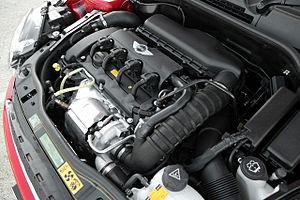
La Mini est une automobile de type citadine premium produite par le constructeur britannique Mini. Elle est la troisième génération de Mini depuis 1959.
Le moteur EP, parfois dénommé « moteur Prince », est un moteur thermique automobile à combustion interne produit par la Société Française de Mécanique. À son lancement en 2006, il est prévu qu'il équipe la gamme intermédiaire du constructeur français Groupe PSA, le constructeur allemand BMW et la marque Mini.